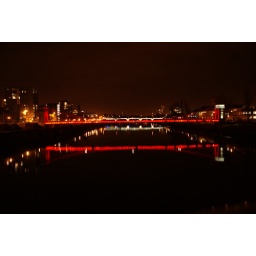
The South Portland St Suspension bridge over the river Clyde